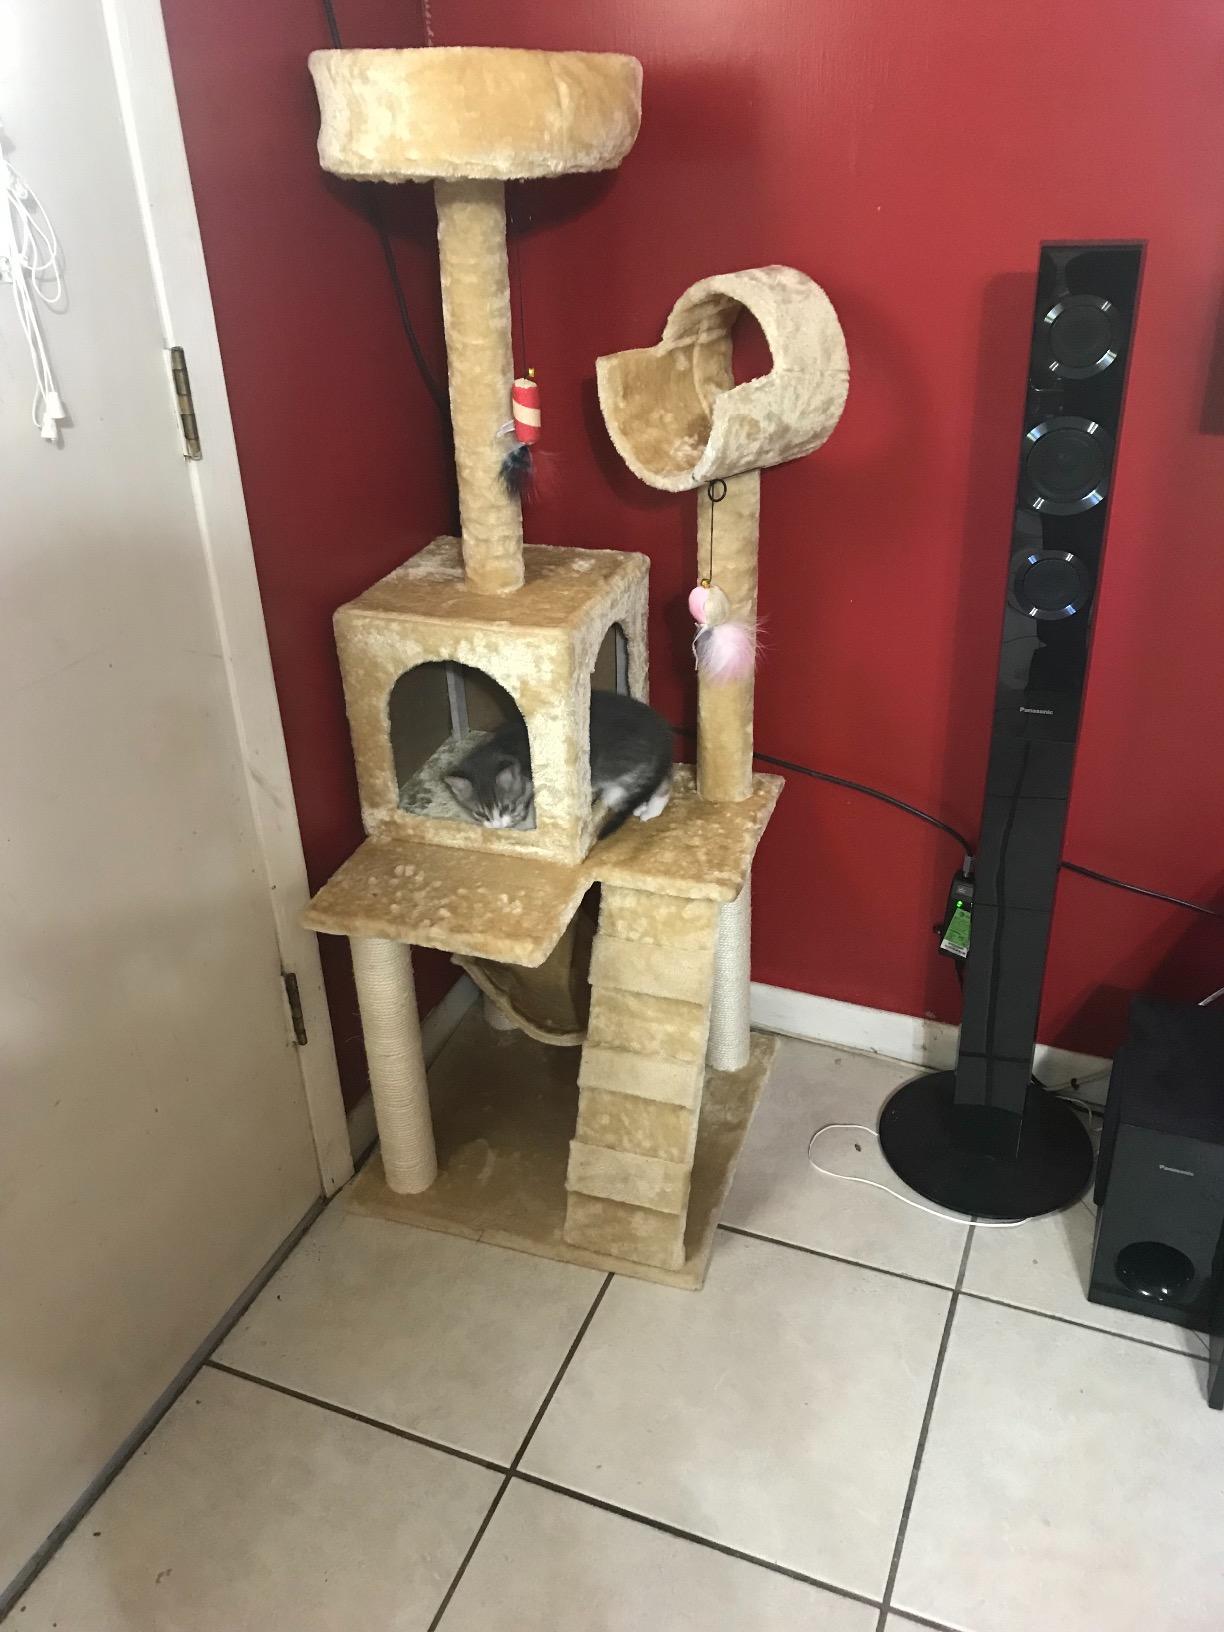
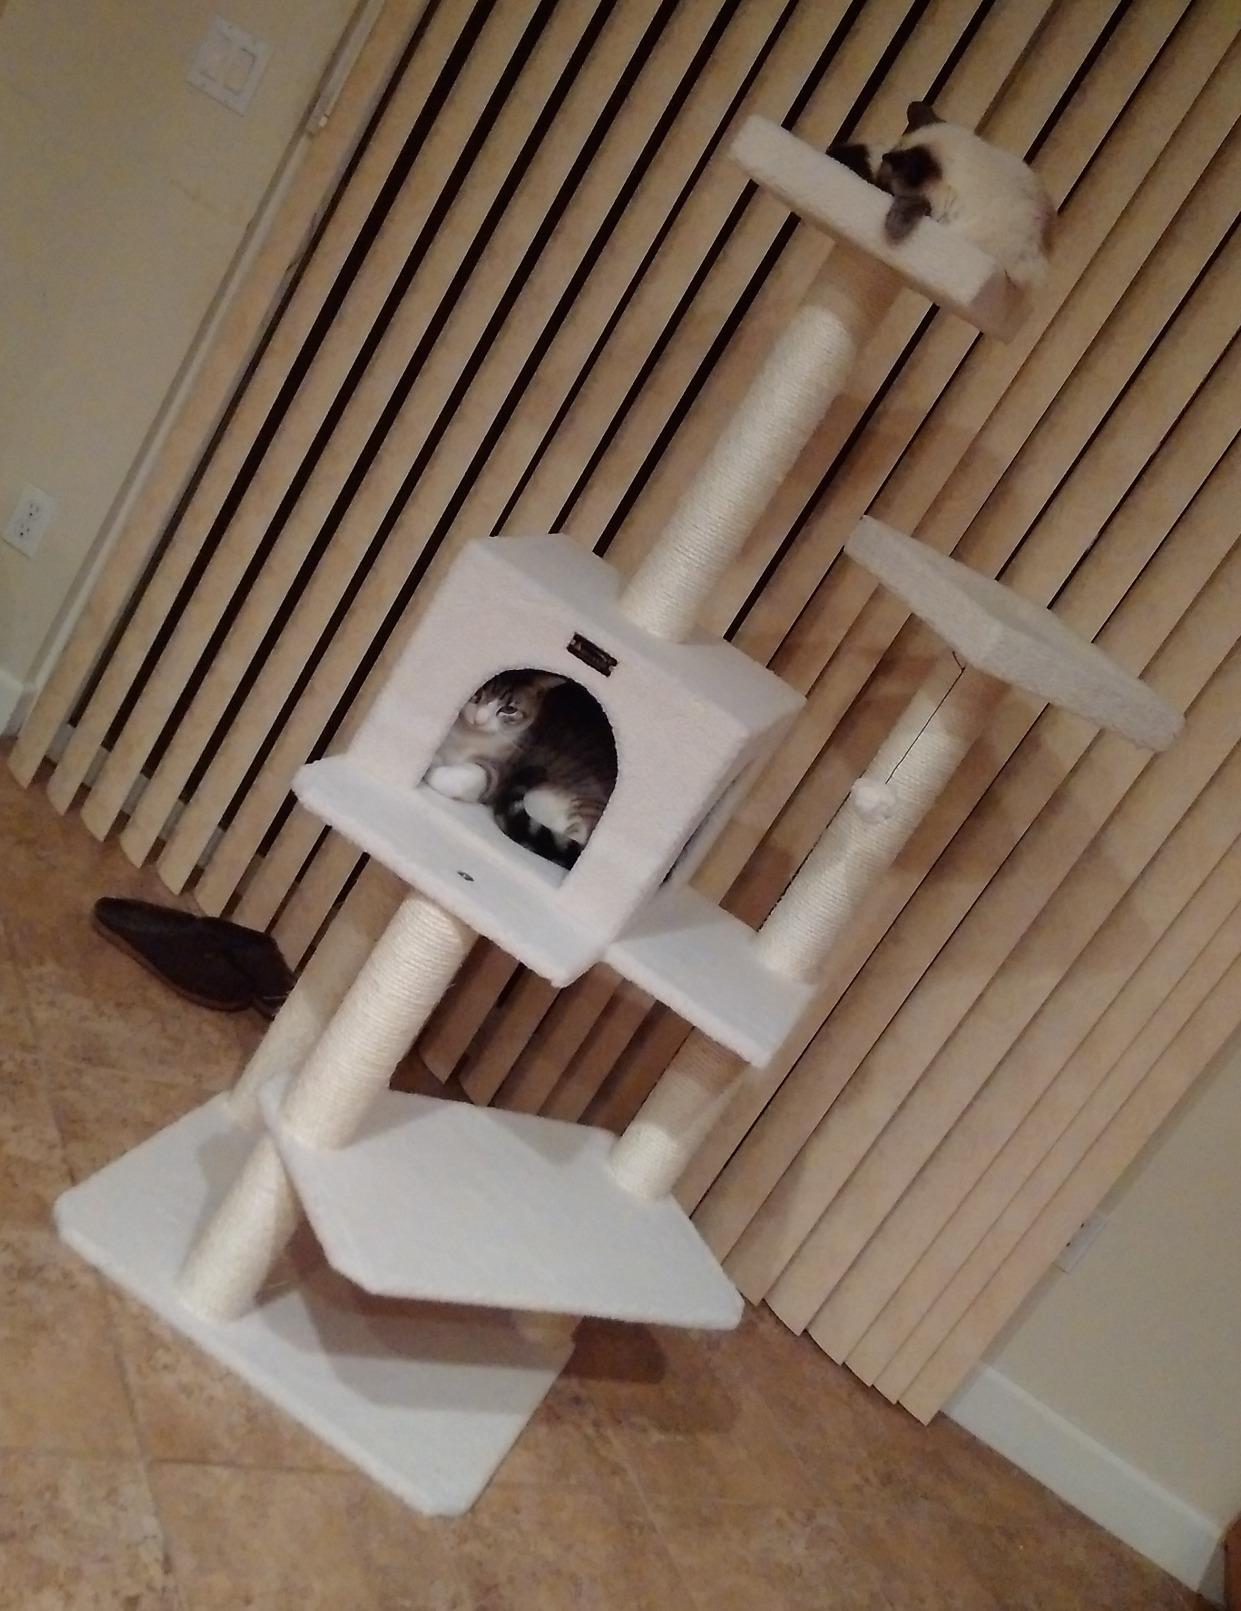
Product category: items_cat tree
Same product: no